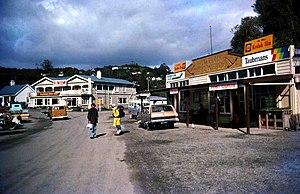
Oban est l'unique village situé sur l'île Stewart, au sud de l'archipel de Nouvelle-Zélande. Oban se situe dans Halfmoon Bay, au sein de Paterson Inlet.